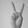
ASL letter: V